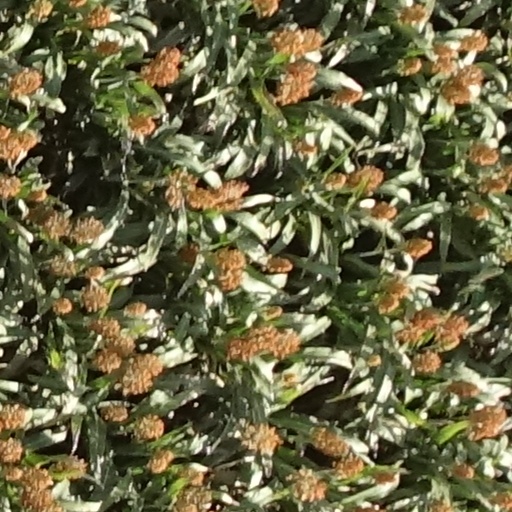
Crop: sorghum